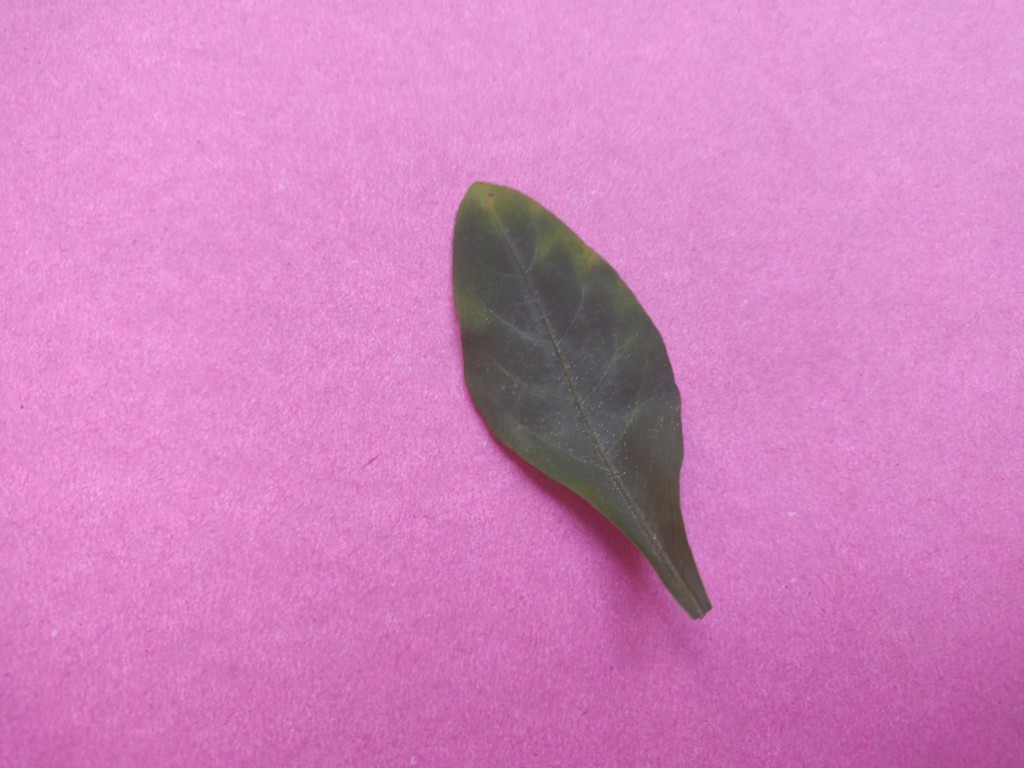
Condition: Unhealthy
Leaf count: single
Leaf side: front